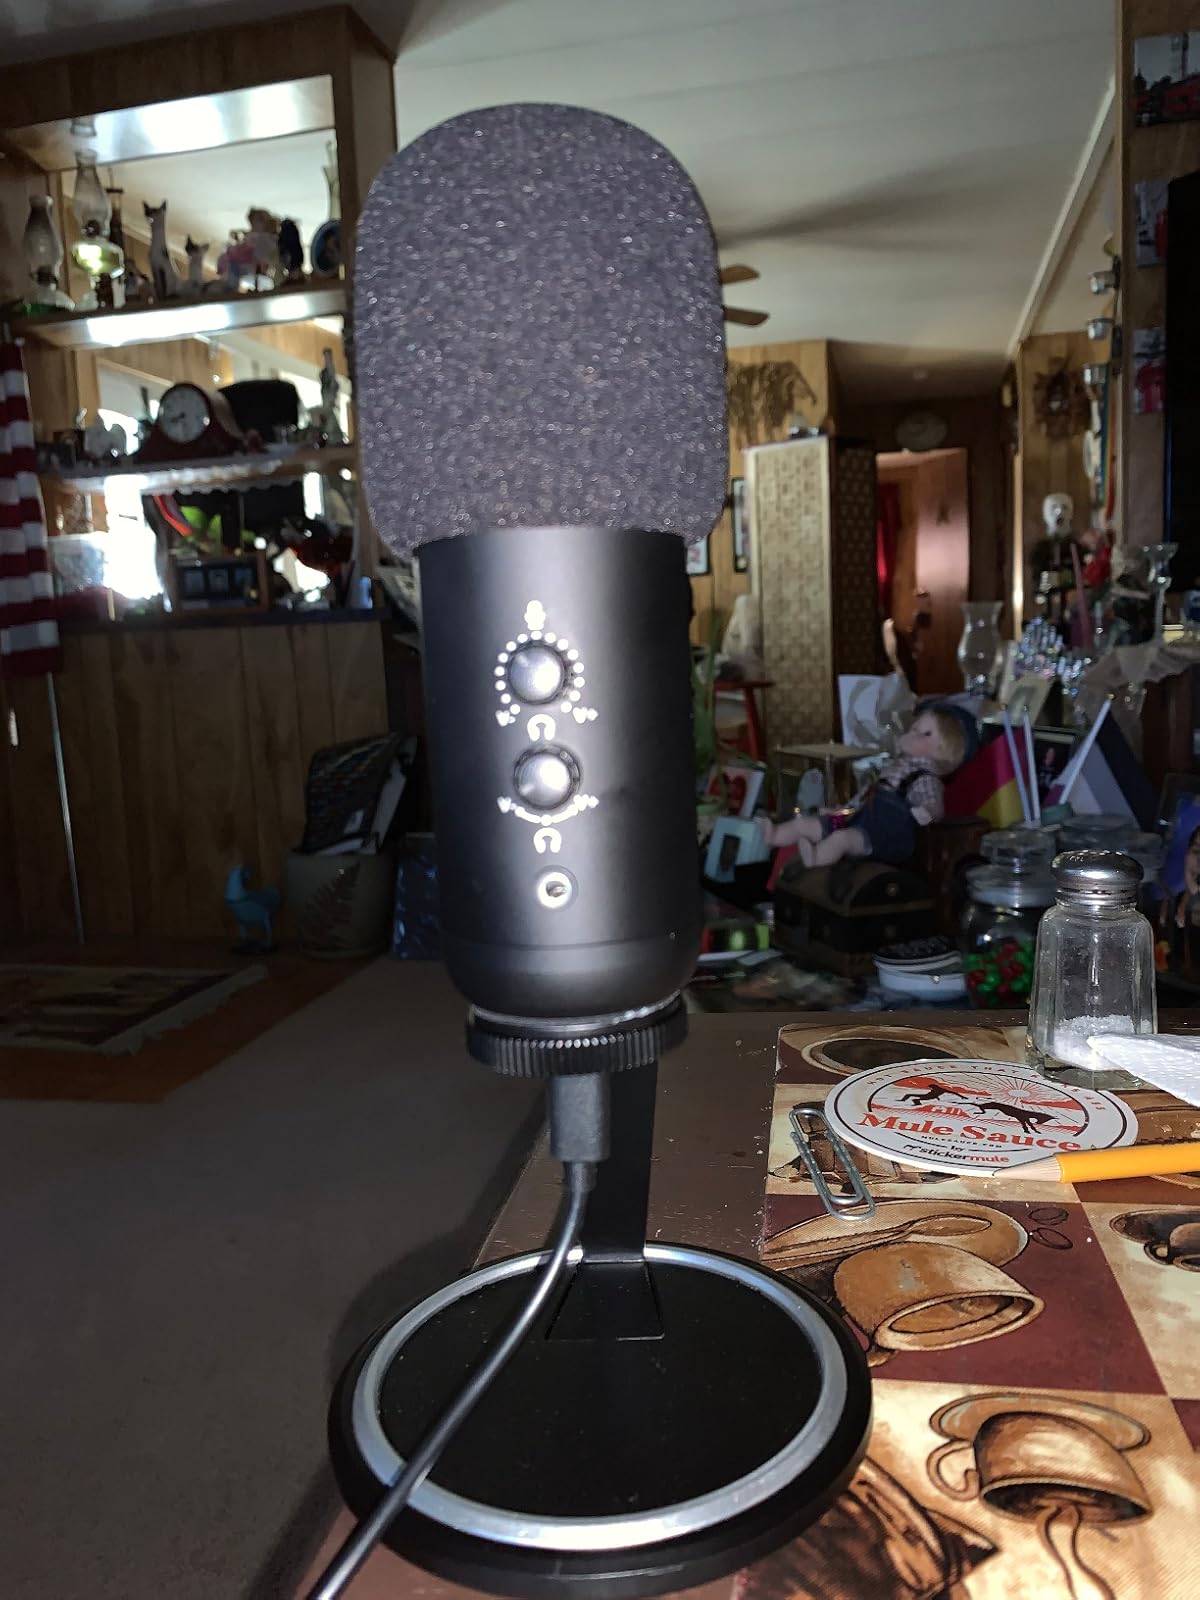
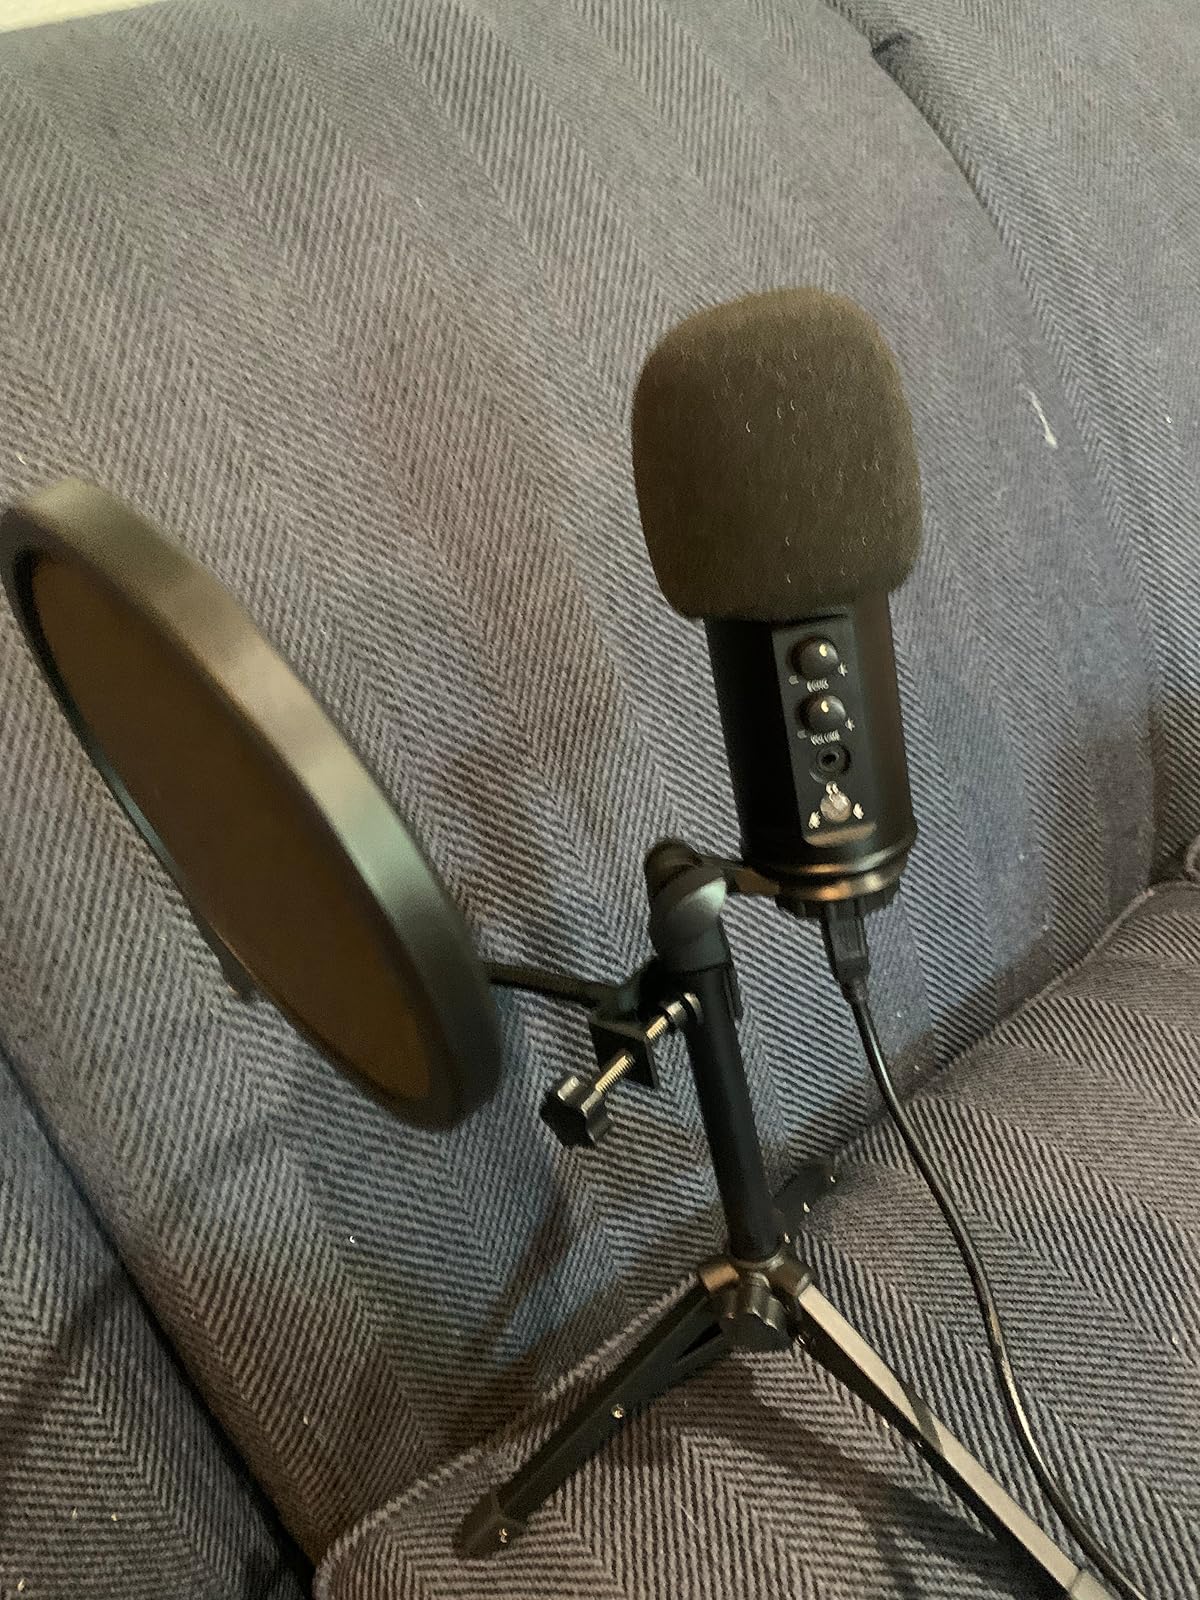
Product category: microphone
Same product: no